Kurrowah, Queensland

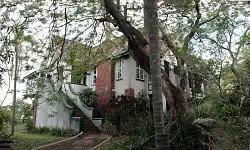
The mansion Kurrowah in Brisbane, 2013

The locality takes its name from a heavily timbered landholding on the Condamine River, resumed from the Yandilla pastoral run and selected by Francis Claudius Brodribb in 1870. It consisted of of plain, river flats and open forest country, with frontage of to the river. Many thought Brodribb was foolhardy as the land would require so much effort to remove the trees. However, after 30 years of persistence, the property looked like "pleasant park land" and had become known for the good quality of its wool.